Grimsby-class sloop

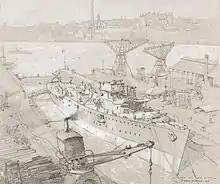
"Fitting Out H.M.A.S. Yarra at Sydney" (1935) by Frank Norton

The Royal Australian Navy also adopted the "Grimsby" class, with two ships being laid down in 1934–35 and completed in 1935–36, with two more ships laid down in 1938–39 and completed in 1940. The first two ships were armed with three single 4-inch anti-aircraft guns, while the third and fourth ships having one twin and one-single 4-inch mount, with short-range armament a quadruple machine gun mount in all four ships.